Helm of Cannae

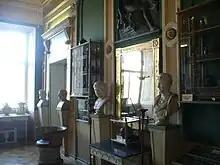
The Roman antiquities chamber of Erbach Palace. The Helm is located in the vitrine under the mirror.

The Helm of Cannae is an artefact in the antiquities collection of Franz, Count of Erbach-Erbach, at Erbach Palace in Erbach im Odenwald. It is, reputedly, one of the few surviving helmets from the field of the Battle between the Roman Republic and the Carthaginians under Hannibal in 216 BC. It is most famous for a legend about its acquisition by the count.